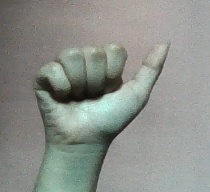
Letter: dhad